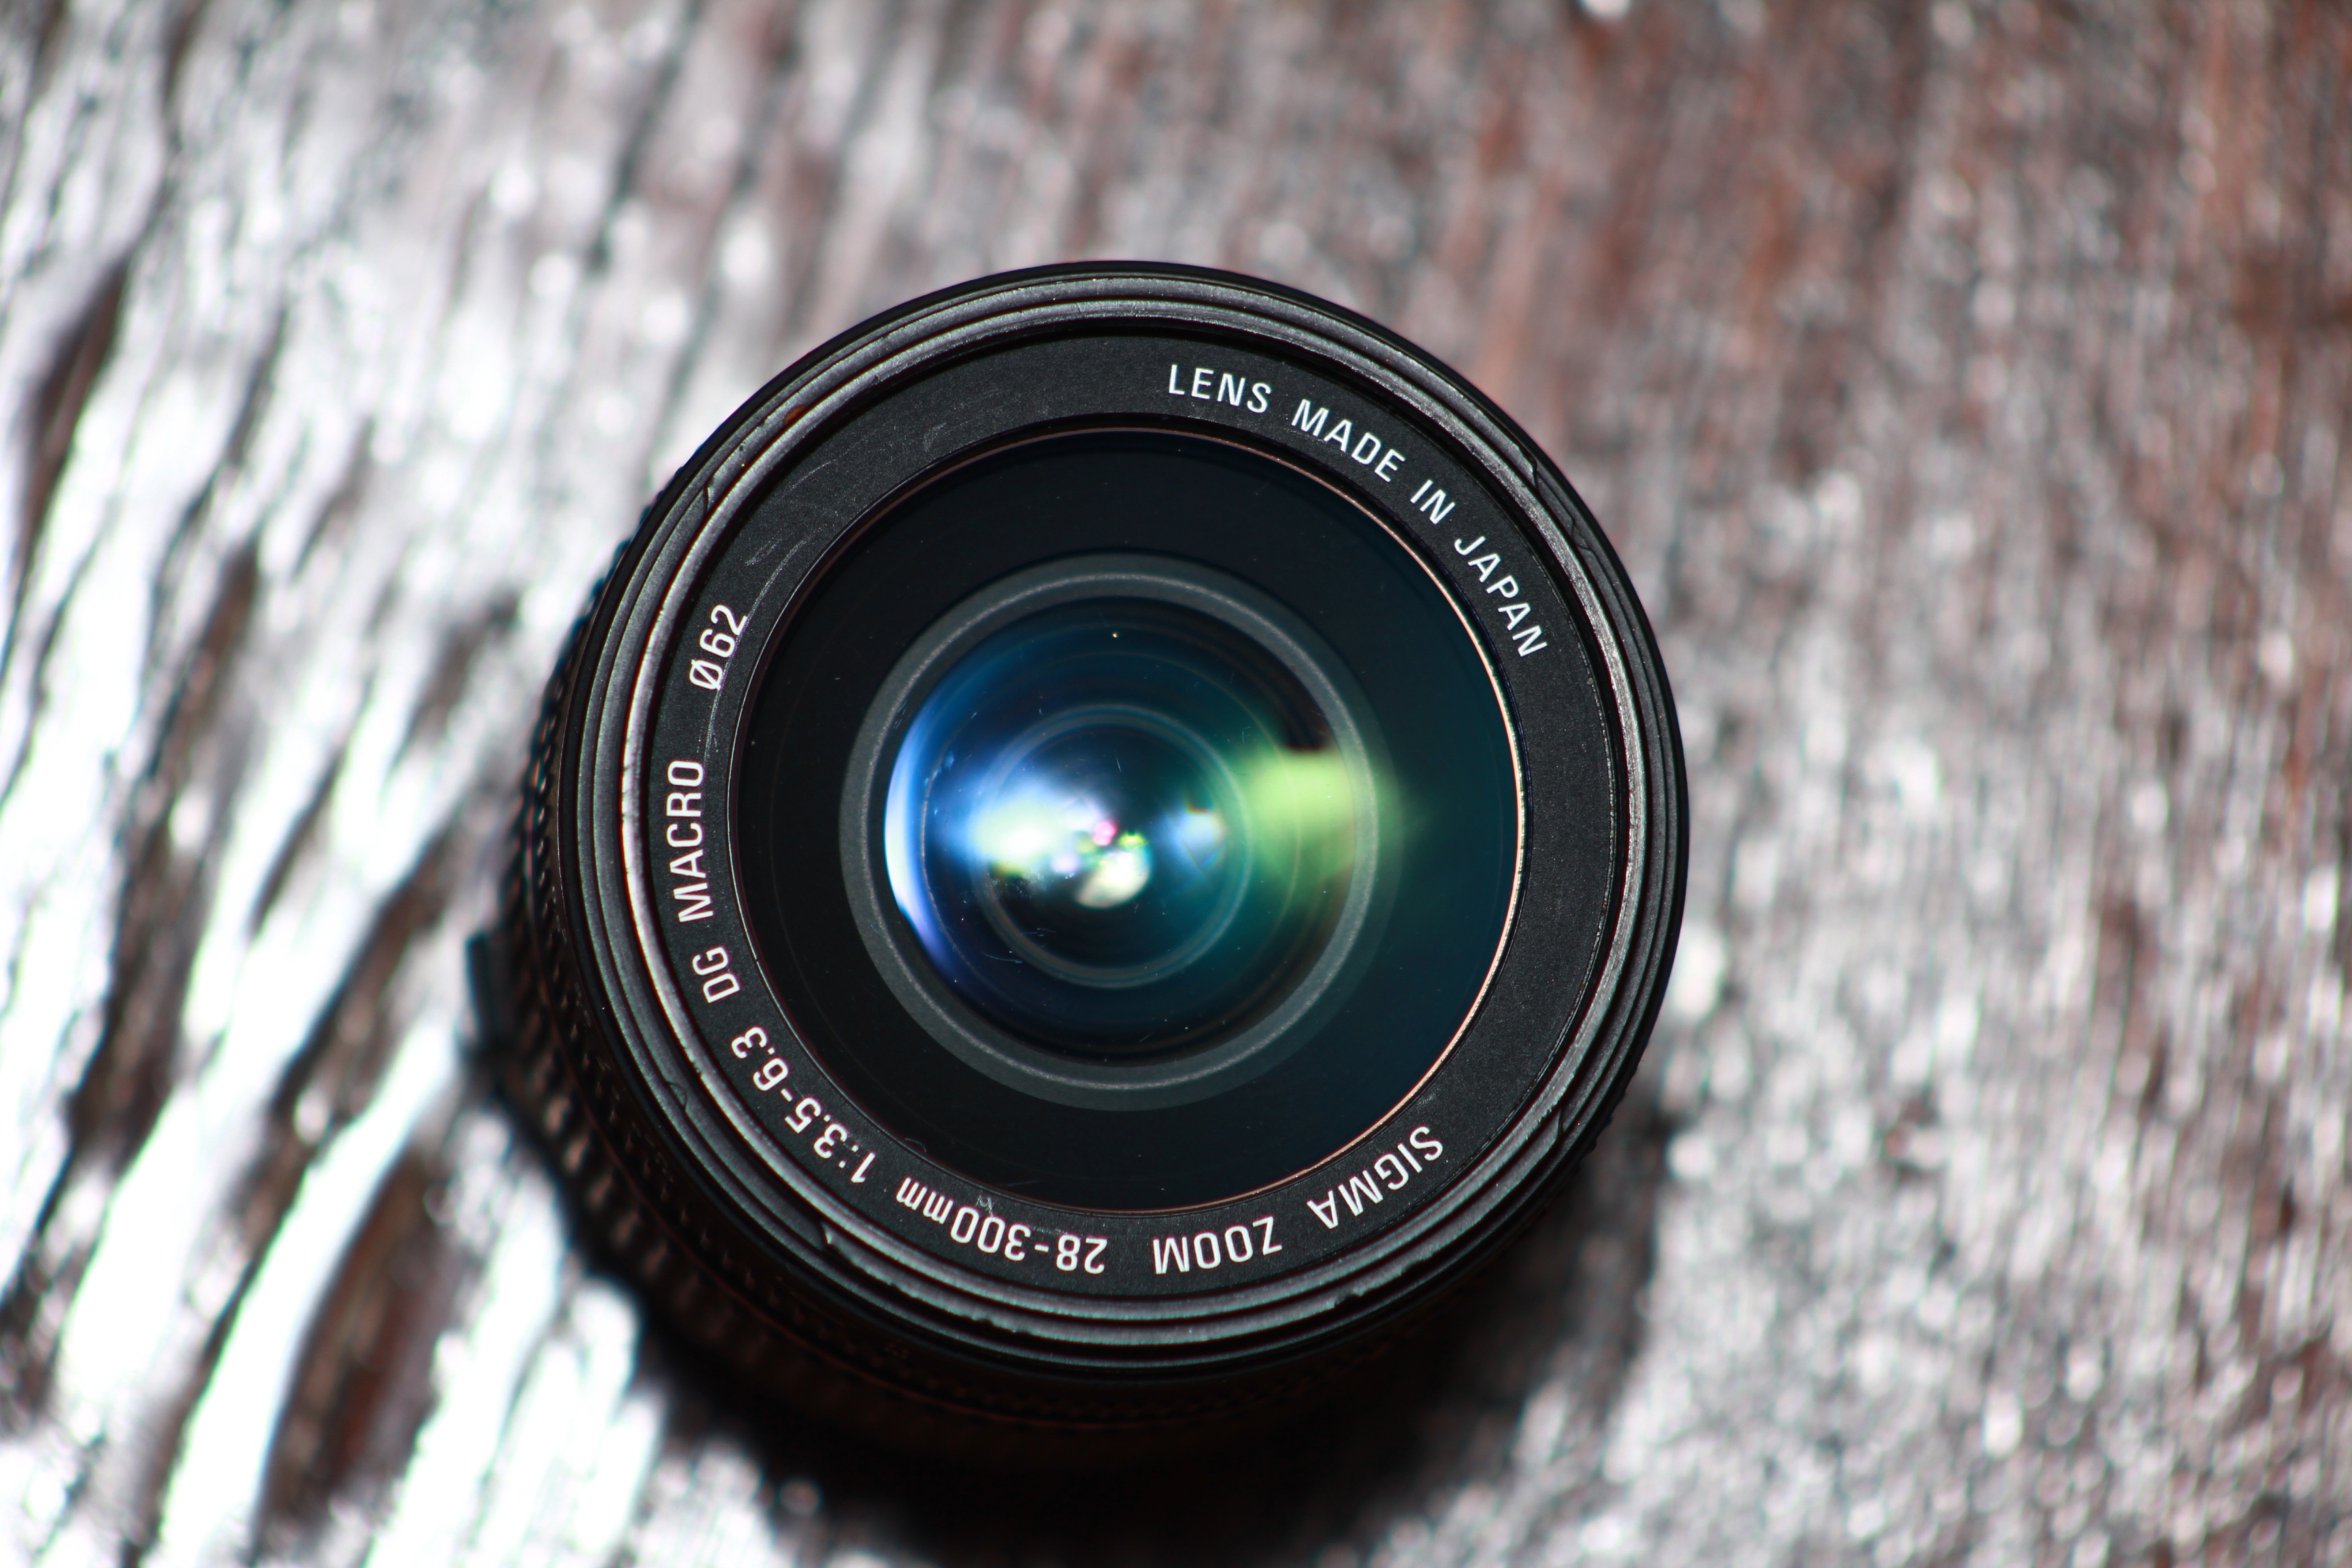
camera, photography, wheel, glass, lens, close up, reflex camera, digital camera, eye, camera lens, digital slr, single lens reflex camera, cameras optics, mirrorless interchangeable lens camera